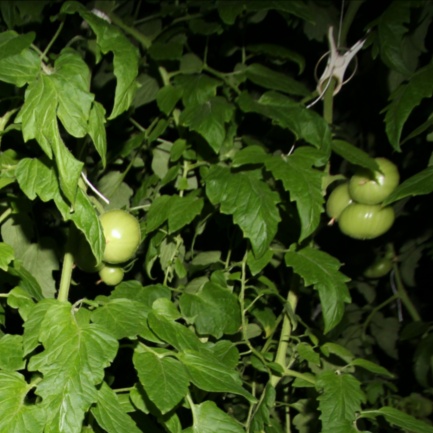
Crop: tomato